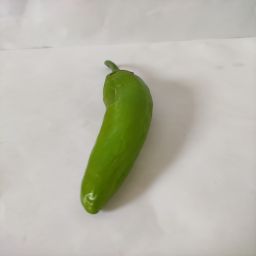
Crop: New Mexico Green Chile
Quality: Unripe